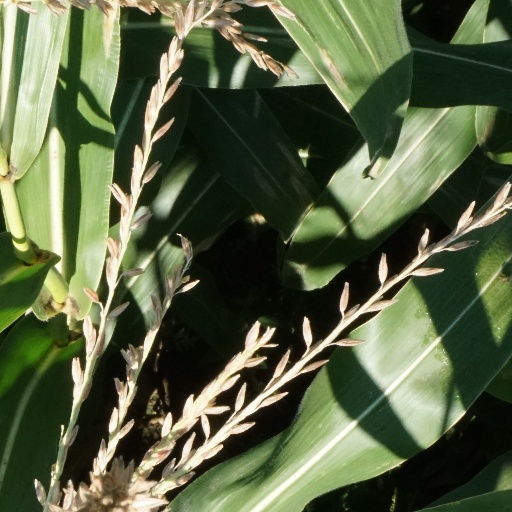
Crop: maize; corn